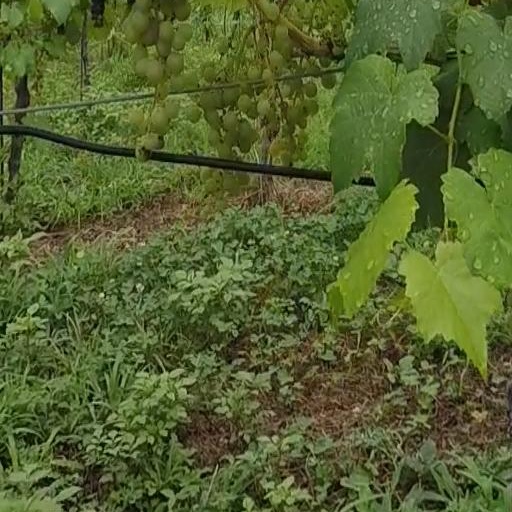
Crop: grape